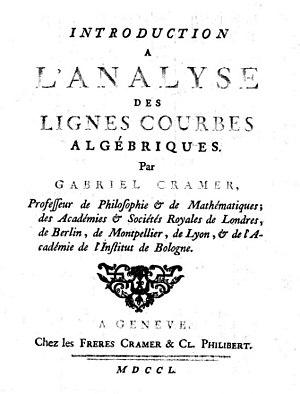
Gabriel Cramer, né le 31 juillet 1704 à Genève et mort le 4 janvier 1752 à Bagnols-sur-Cèze, est un mathématicien genevois, professeur de mathématiques et de philosophie à l'académie de Genève. Lui et son collègue Jean-Louis Calandrini sont souvent considérés comme les artisans du renouveau scientifique à Genève au début du XVIIIᵉ siècle, par l'introduction de la philosophie naturelle newtonienne.